Chessington World of Adventures

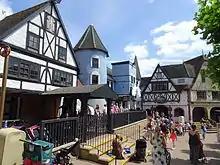
Transylvania shops featuring Bubbleworks

The area, originally named 'Transylvania', was created in 1990, modeled on a mock Barvarian town street, with tall European Architecture. It opened with two major attractions, "The Vampire" and "Prof. Burp's BubbleWorks". "Vampire" is a steel suspended floorless coaster. The original Arrow Dynamics trains were replaced with Vekoma trains during a closed season in 2001, reopening in 2002. "Prof. Burp's BubbleWorks" was a dark water ride that took guests through an animated fizzy pop factory. For 2006, it was rethemed to an Imperial Leather toiletries factory. Bubbleworks closed on 6 September 2016 and was replaced by "The Gruffalo River Ride Adventure" in March 2017.